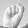
ASL letter: S